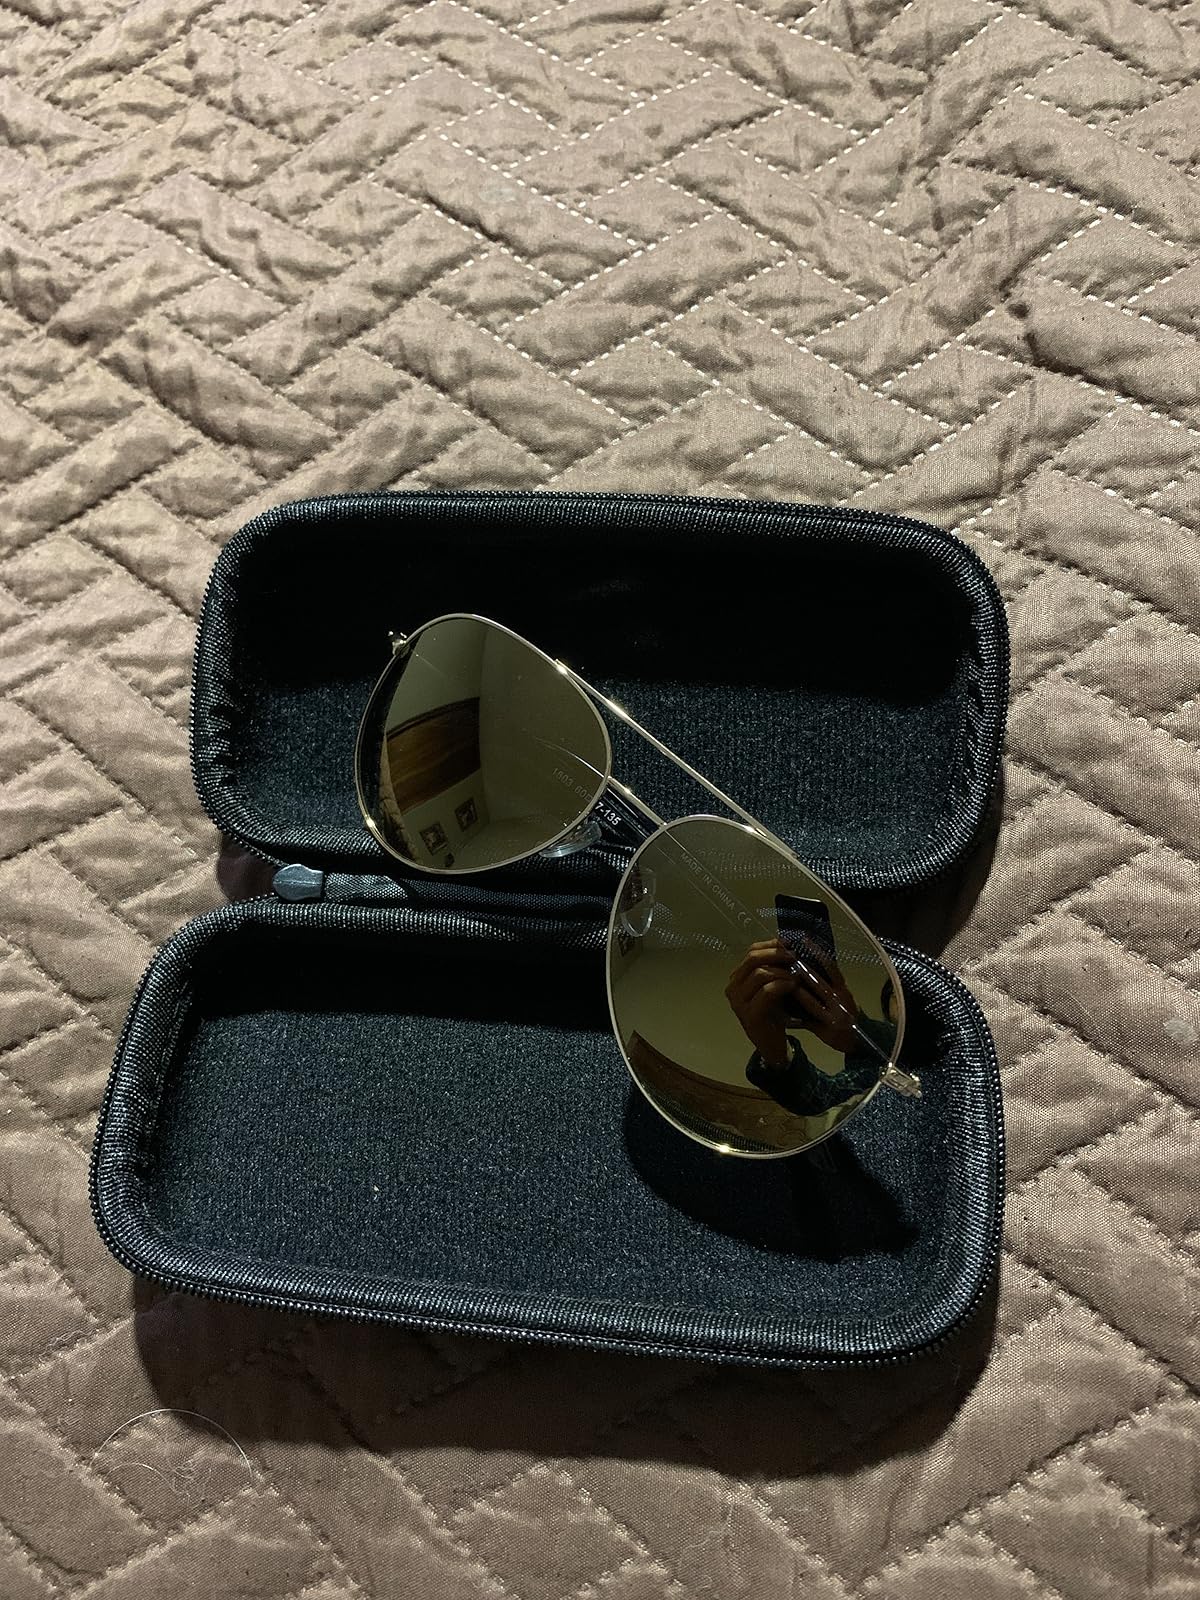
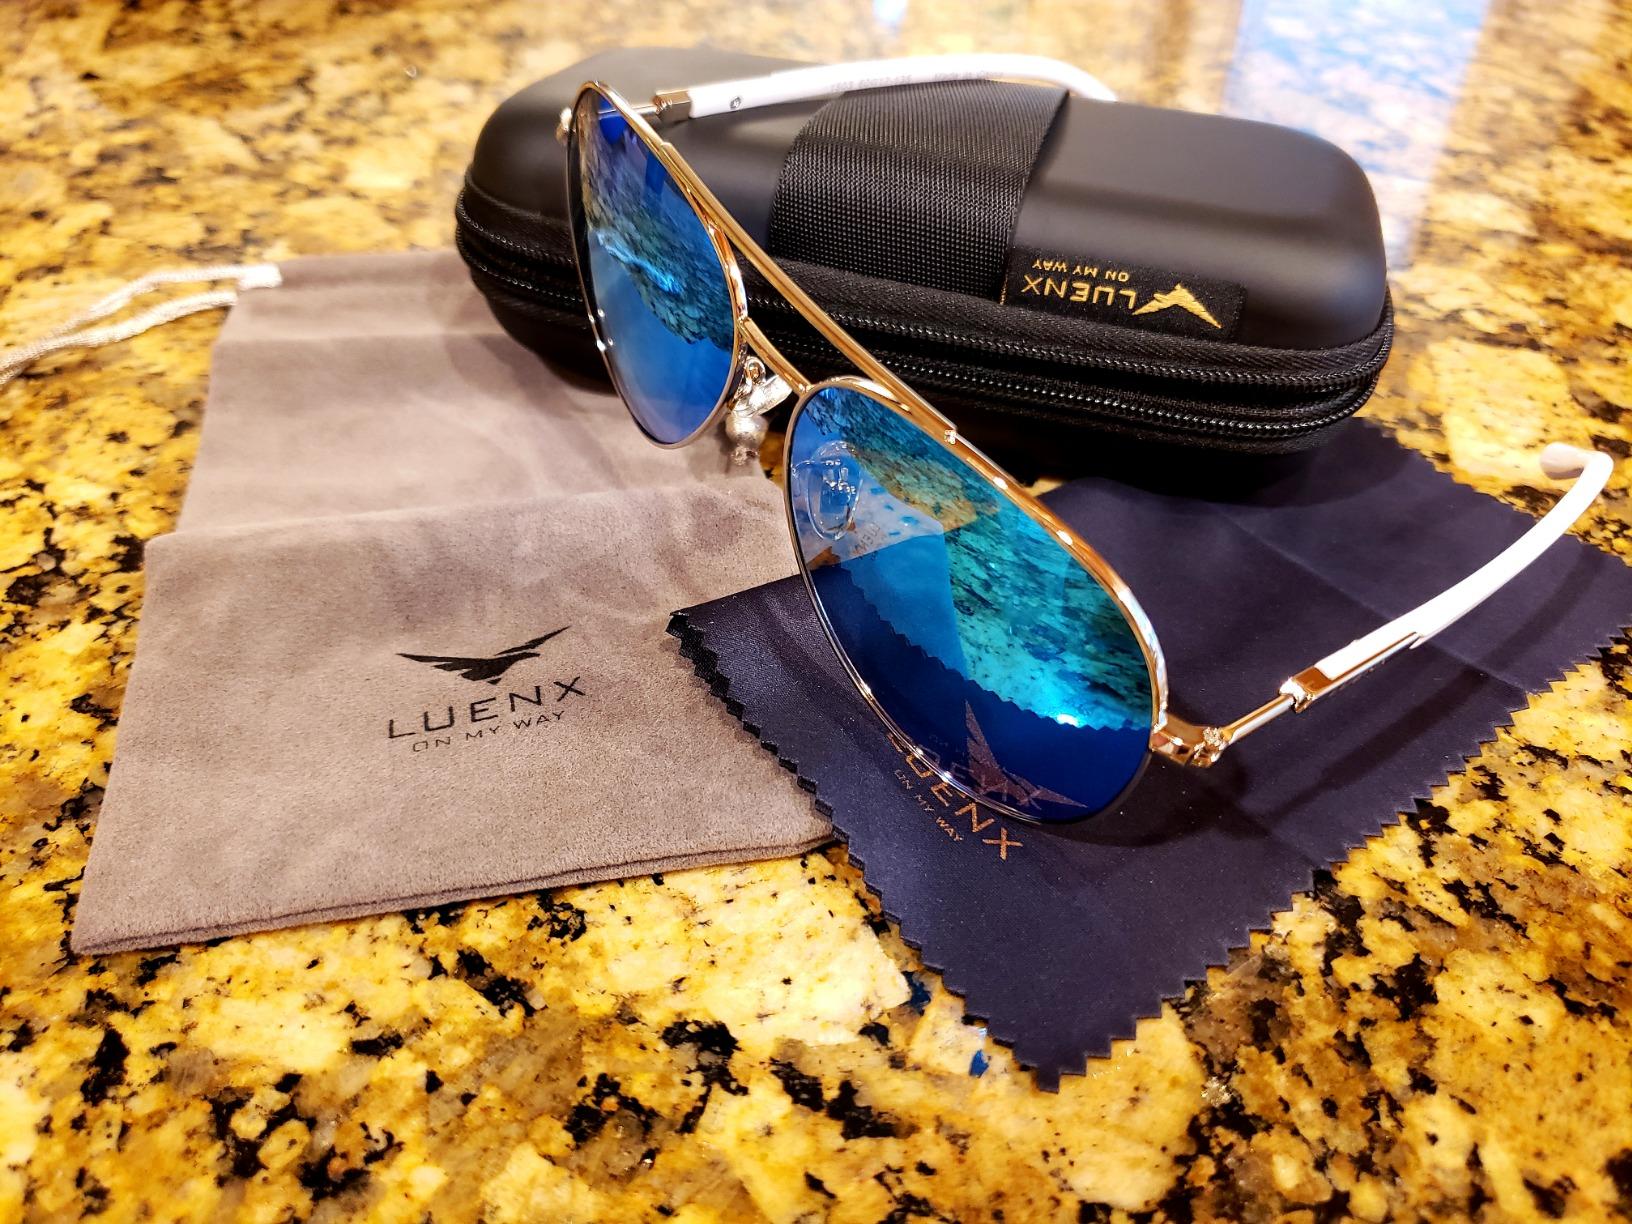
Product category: accessories_sunglasses
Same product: no